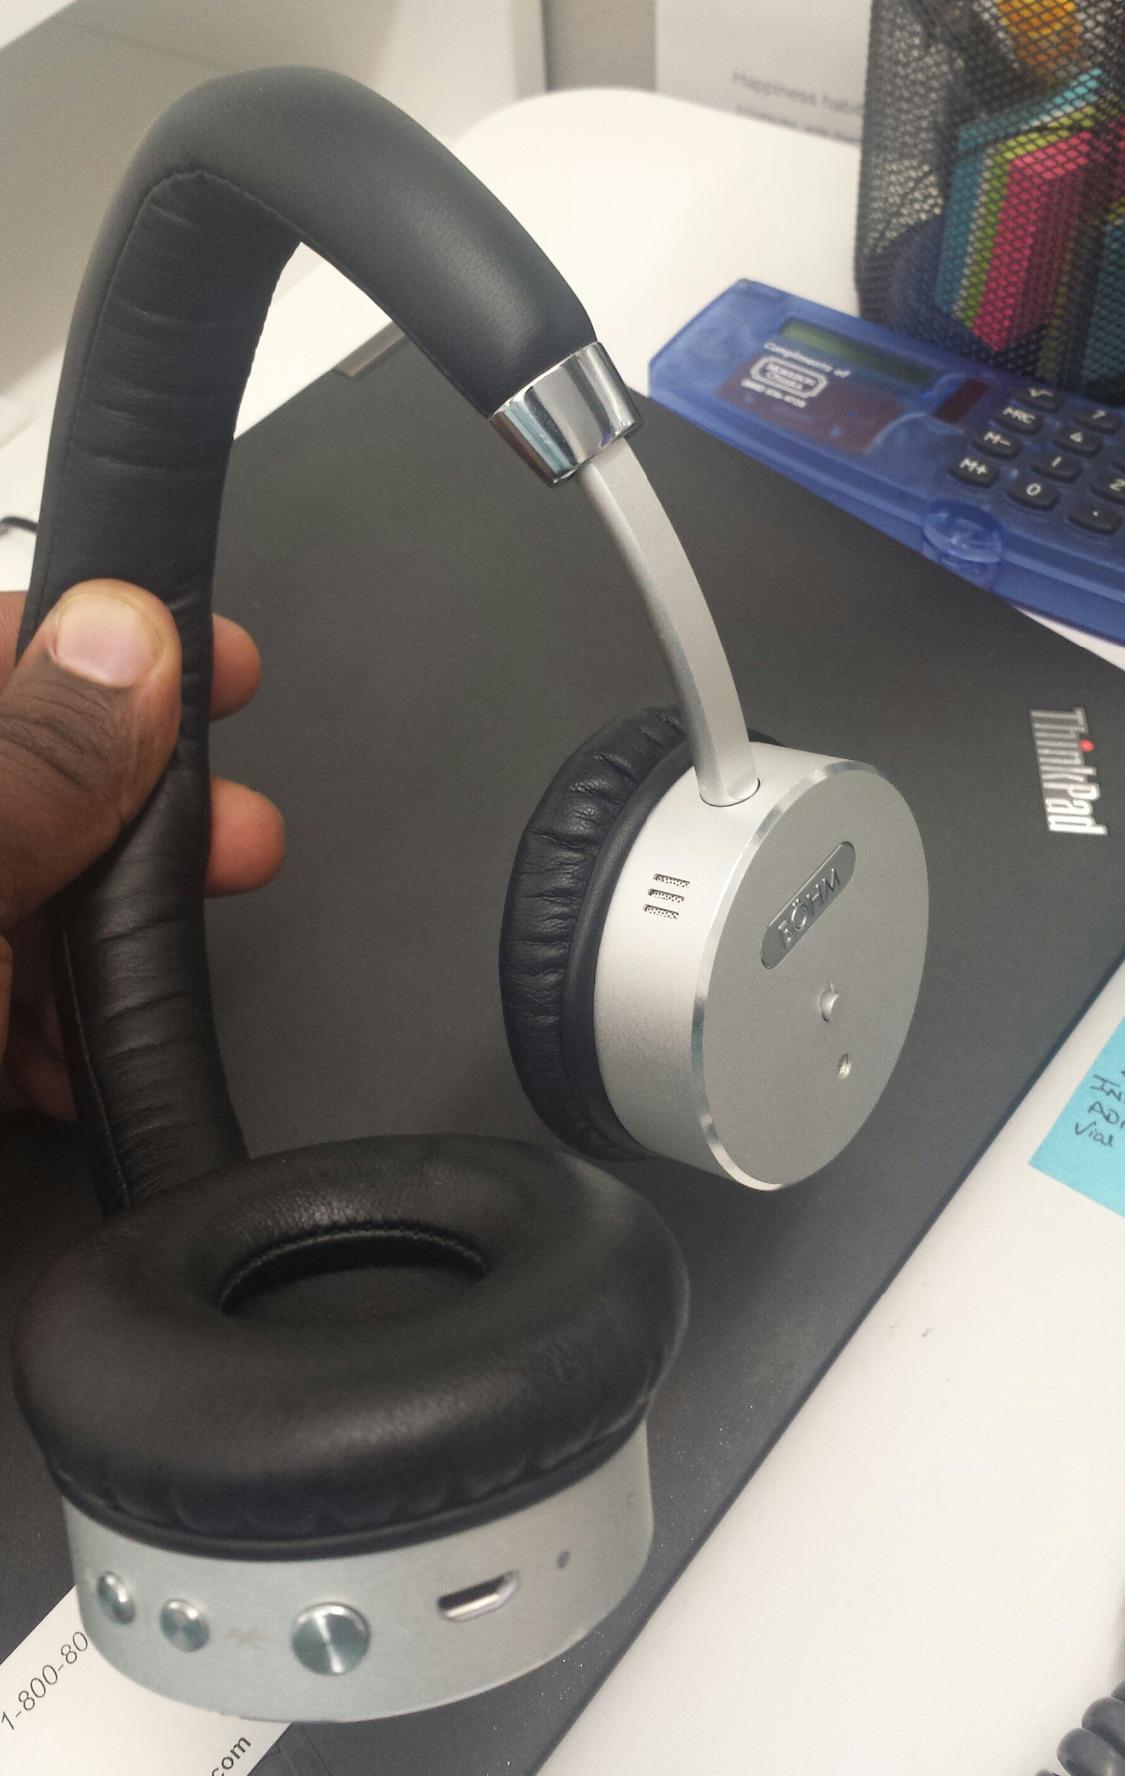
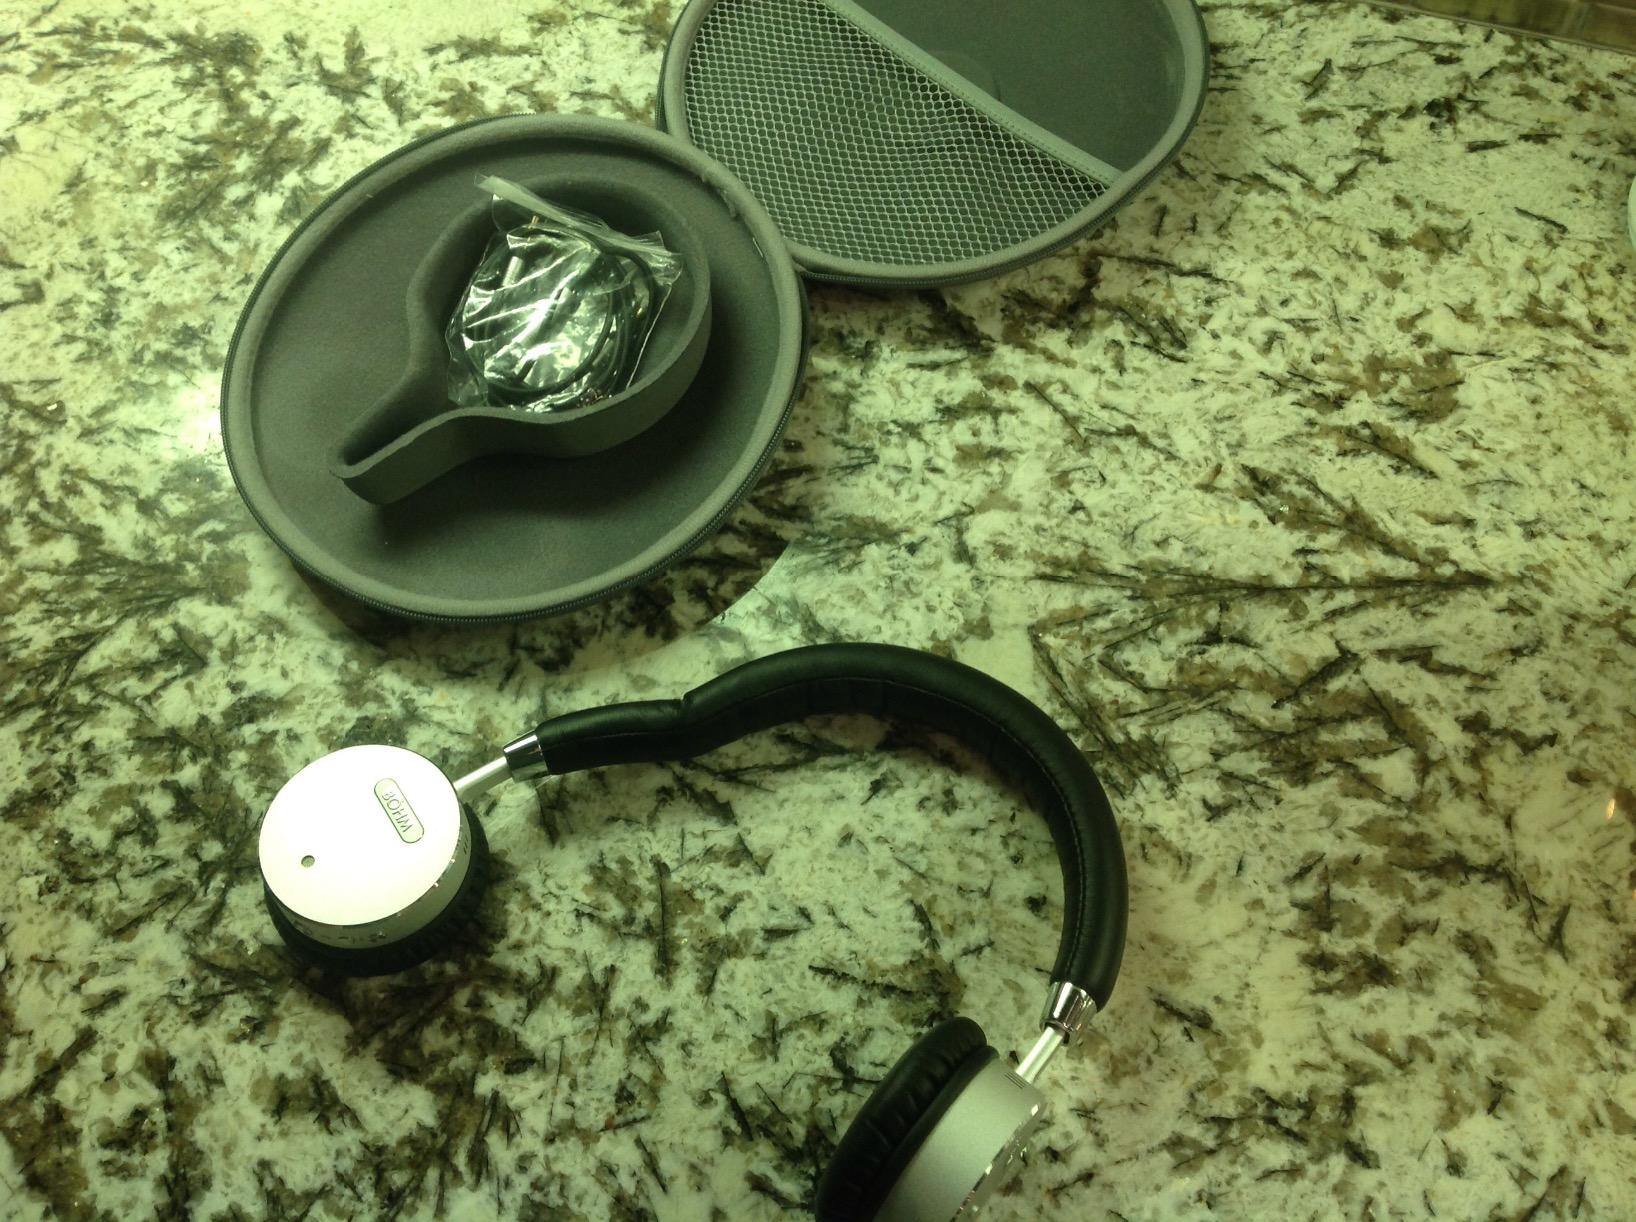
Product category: headphones
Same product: yes